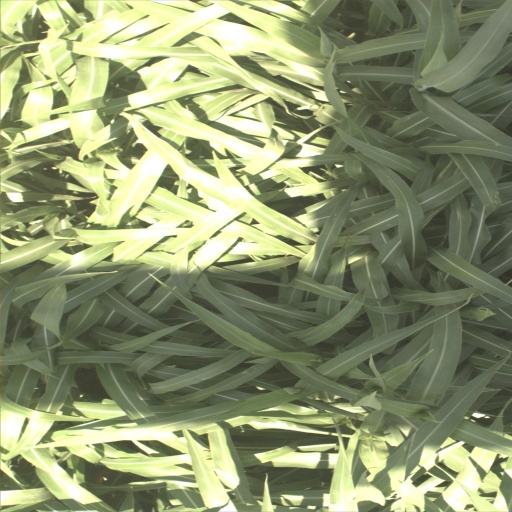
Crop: sorghum